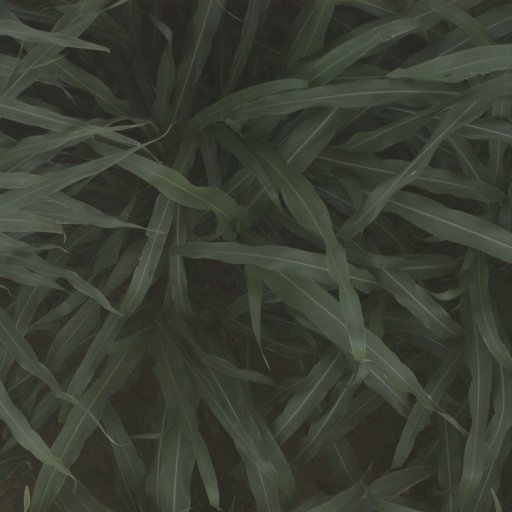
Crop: sorghum